Interstate 37

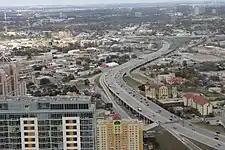
I-37 from the top of the Tower of the Americas in San Antonio

Interstate 37 (I-37) is a Interstate Highway located within the southern portion of the US state of Texas. The highway was first designated in 1959 as a route between Corpus Christi and San Antonio. Construction in the urban areas of Corpus Christi and San Antonio began in the 1960s, and the segments of the Interstate Highway in rural areas were completed by the 1980s. Prior to I-37, the route between Corpus Christi and San Antonio was served by a combination of State Highway 9 (SH 9) from Corpus Christi to Three Rivers and US Highway 281 (US 281) from Three Rivers to San Antonio. As a result of the construction of I-37, SH 9 was removed from the State Highway System (the designation would be reinstated to another highway in 2014).